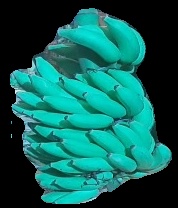
Variety: elakki-bale
Grade: grade2